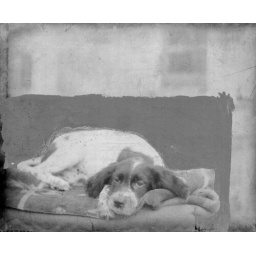
Dog on blanket. from 4 x 5 glass plate neg, set A, around 1900 I think.